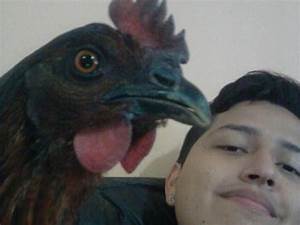
Label: gallina